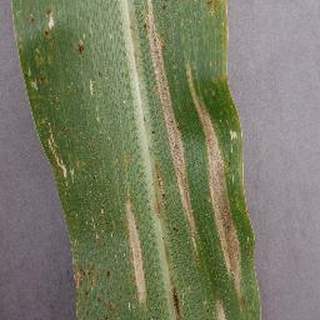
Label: corn_northern_leaf_blight